Falmer

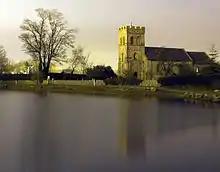
Falmer church and pond

Falmer church is dedicated to St. Laurence. The church was built in 1649. It consists of a west tower, a nave and chancel with a vestry to its north. It has a gallery and organ loft at the west end of the nave. It is particularly special because of the pond just outside it.